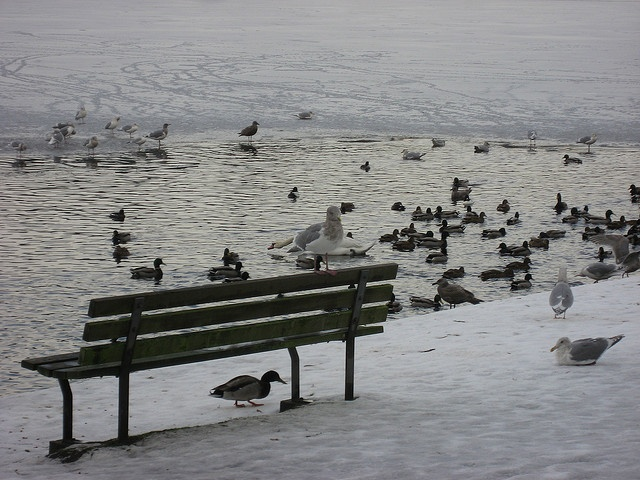
Many ducks in the water near a park bench.
There are many birds sharing the little pond.
On a cold day ducks and seagulls huddle around a bench.
A group of ducks and seagulls in the water and by a wooden bench.
Birds and Ducks gather in and around water,